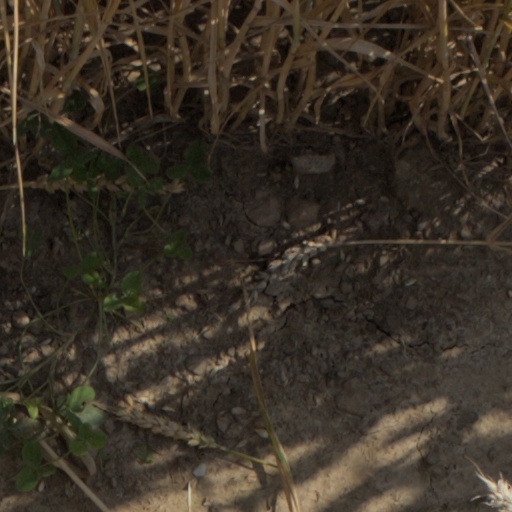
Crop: wheat